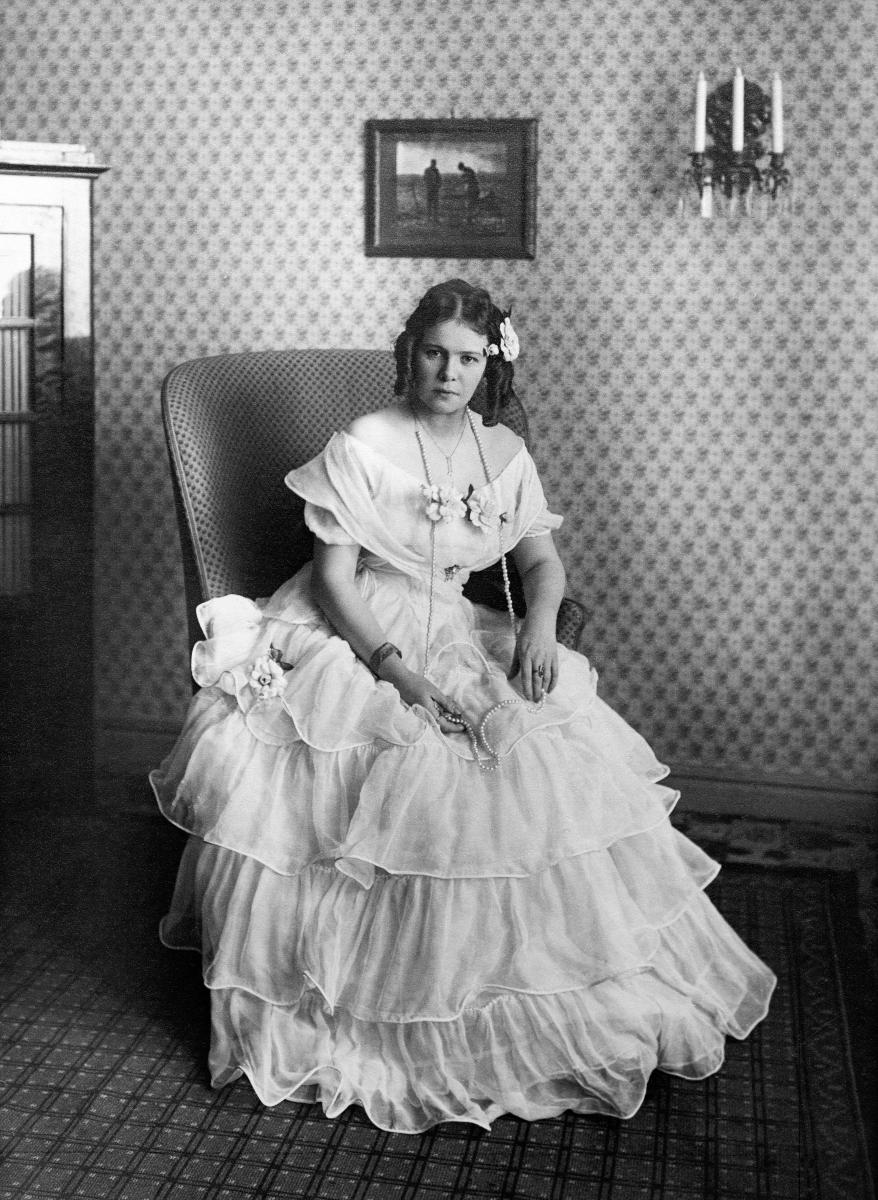
Elli Tompuri
Elli Tompuri
sisällön kuvaus: Näyttelijä Elli Tompuri Kamelianaisena 1917. content description: Elli Tompuri, the Finnish actress, as the The Lady with the Camellias in 1917.
Vuosi: 1917
Paikka: Suomi
Aiheet: Tompuri, Elli; teatteritaide; näyttelijät; rooliasut; naisnäyttelijät; kokokuva; theatre (art forms); actors (stage artists); theatre; Finnish actresses; actress; role; dress; costumes; teaterkonst; skådespelare; rolldräkter